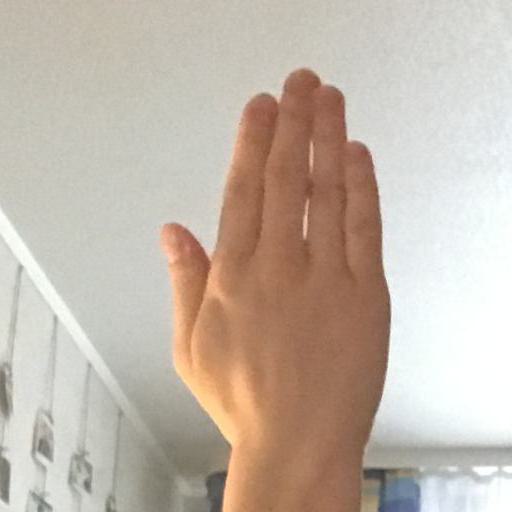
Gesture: stop_inverted